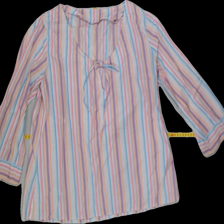
View: front
Type: Blouse
Category: Ladies
Brand: Not Applicable
Colors: Multicolor
Material: 62%polyester 38%cotton
Pattern: Striped
Cut: Regular, C-collar
Trend: No trend
Stains: Yes
Price range: <50
Recommended usage: Export